Denmark men's national handball team

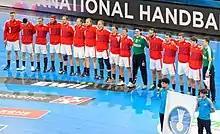
2017 World Men's Handball ChampionshipSweden / Denmark (Group D)16 January 2017.

The Denmark men's national handball team is controlled by the Danish Handball Association and represents Denmark in international matches. They are the team with the second most gold medals won in the World Cup history on the men's side behind France, with a total of four medals, tied with Sweden and Romania.